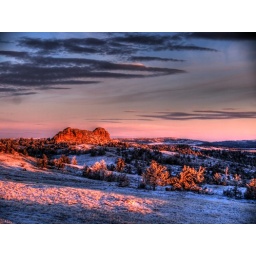
Another capture of the early dawn in Vedawoo, a rock formation in Wyoming. This reflects the pinkness of the sky very well.